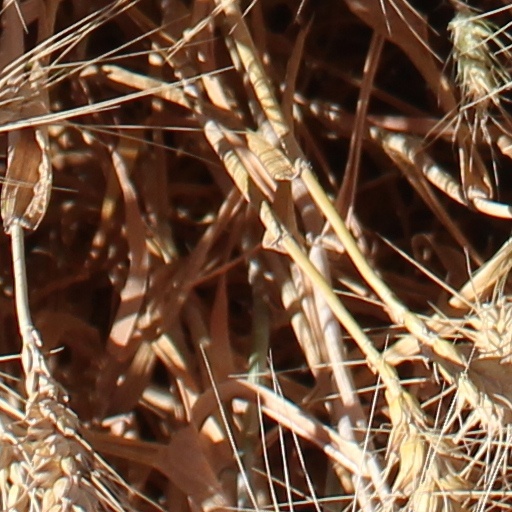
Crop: wheat